Nick Fradiani

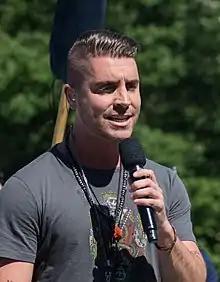
Fradiani in 2015

Nicholas James Fradiani IV (born November 15, 1985) is an American singer from Guilford, Connecticut. He rose to regional attention as the lead singer of pop/rock band Beach Avenue when they won the Battle of the Bands at Mohegan Sun in 2011. He gained national recognition in 2014 when he competed on the ninth season of the reality talent show "America's Got Talent", although he only made it to "Judgment Week".